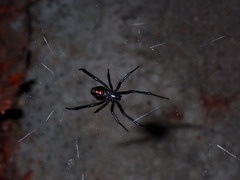
Species: Lactrodectus_hesperus